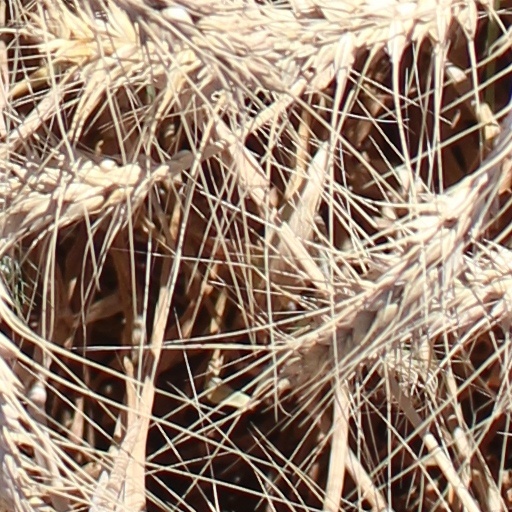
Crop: wheat